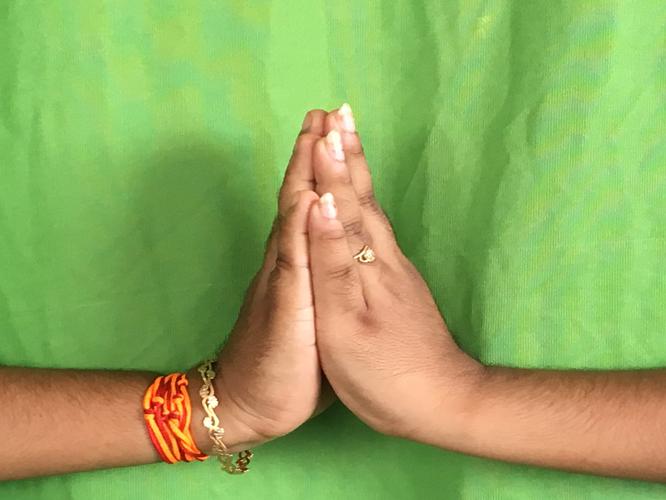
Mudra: Anjali
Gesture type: double_hand